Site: brandenburg
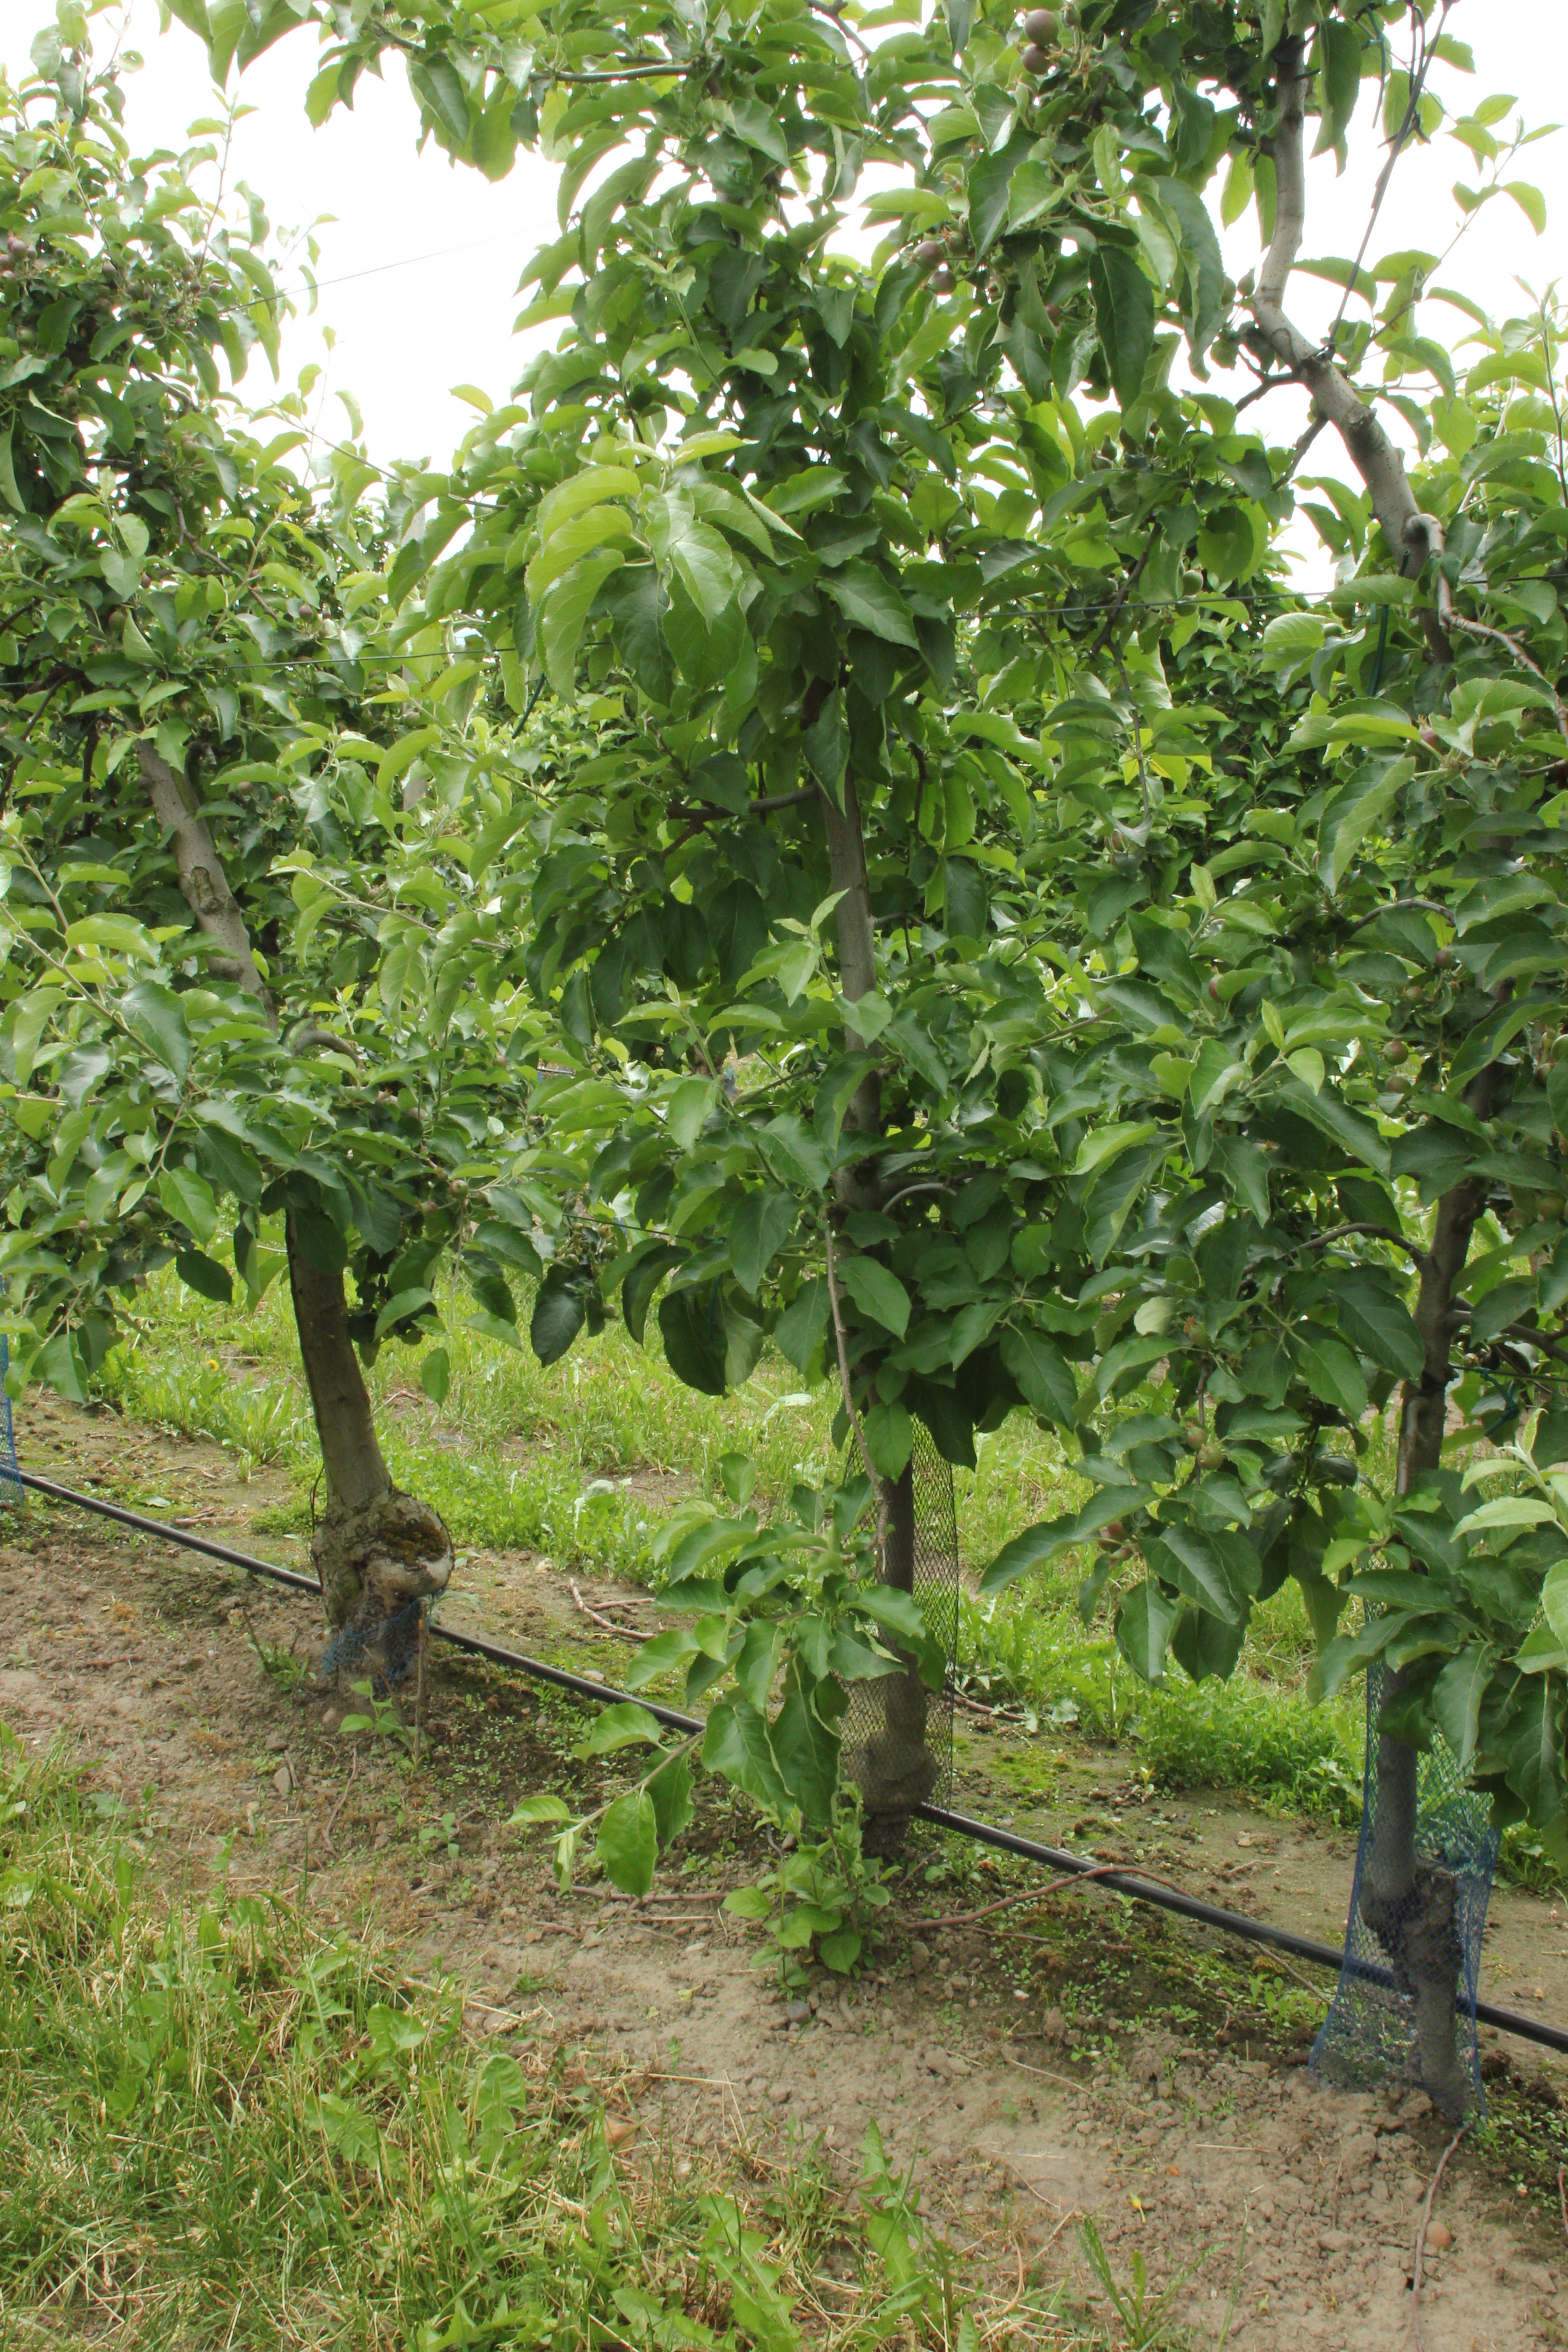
Growth stage (BBCH 72): Development of fruit